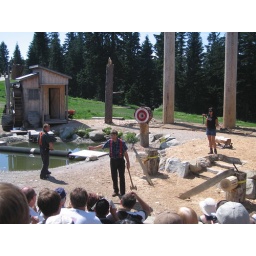
On a mountain near Vancouver, a show about Lumberjacks. The girl on the right is not a true lumberjack...